Zynga

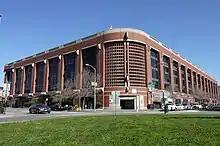
Zynga HQ

In 2011, Zynga started to move employees to new headquarters, located in San Francisco's South of Market district. Zynga's headquarters, nicknamed "The Dog House", features a coffee shop, gaming arcade, gym, basketball court, and wellness center. At its San Francisco headquarters, Zynga Founder Pincus's goal was to create a "playful gaming environment" that evokes a "fantasy land." Zynga employees, also referred to as "Zyngites", enjoy perks such as free gourmet meals, access to an in-house nutritionist, and personal training.